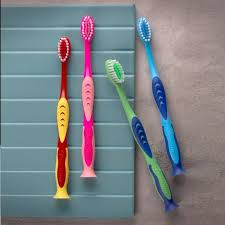
Waste category: trash